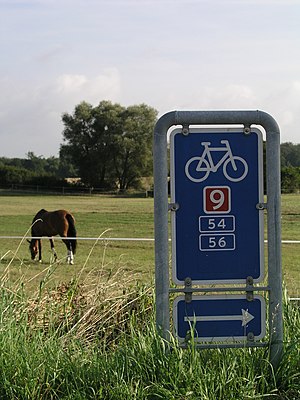
Danmarks nationale cykelruter
Skiltning af nationalrute 9, samt regionalruterne 54 og 56 i det sydlige Sjælland nær Præstø.
Danmarks nationale cykelruter er et netværk af 11 cykelruter på i alt 4.233 km koordineret af Vejdirektoratet. De nationale cykelruter, der primært er tiltænkt cykelturister, er defineret som ruter, der som hovedprincip forløber nord-syd eller øst-vest gennem flere landsdele, og er over 200 km lange. Ruterne bør desuden være farbare i al slags vejr og uden blinde ender, sløjfer og forgreninger.